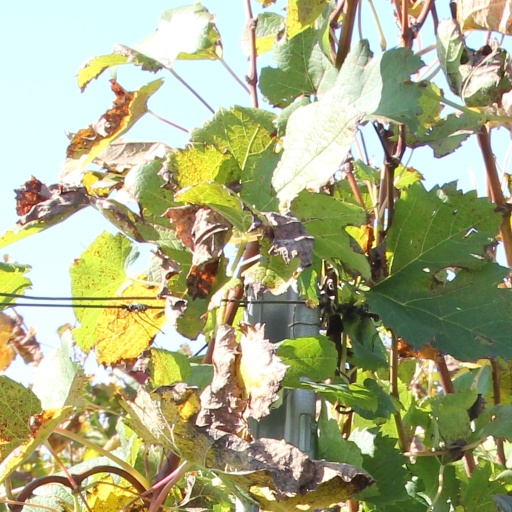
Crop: grape